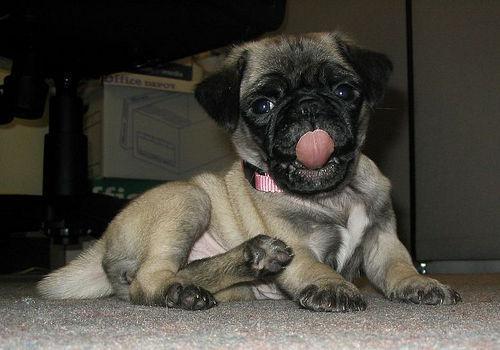
pug